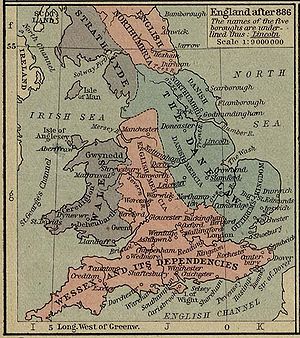
Danelagen
England efter år 886. Det blå område er Danelagen
Kort over England efter år 886.
Danelagen var navnet på det område som den danske konge Guthrum beholdt ved fredsaftalen i Wedmore i 878. Før fredsaftalen var han konge over størstedelen af England.